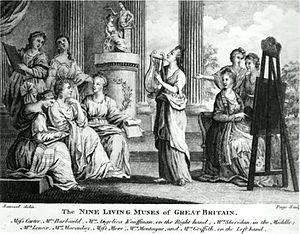
Richard Samuel est un portraitiste anglais qui a gagné de prestigieuses médailles dans les années 1770 à Londres. Il est connu pour un petit nombre de peintures, dont celle qui a été surnommée Neuf Muses vivantes de Grande-Bretagne. Samuel peignit les neuf grandes personnalités de la Blue Stockings Society en muses en 1778.